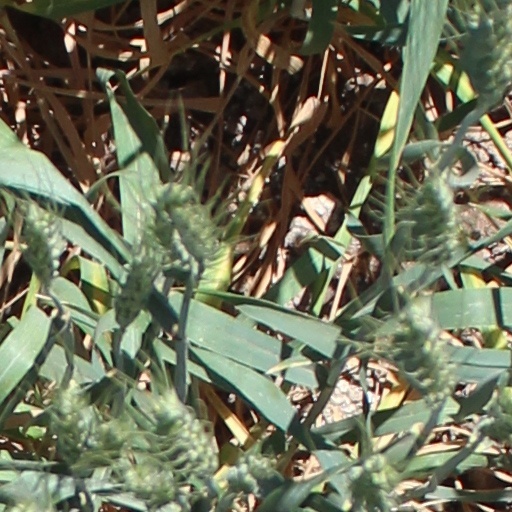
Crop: wheat